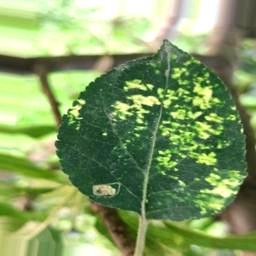
Label: Apple_Mosaic